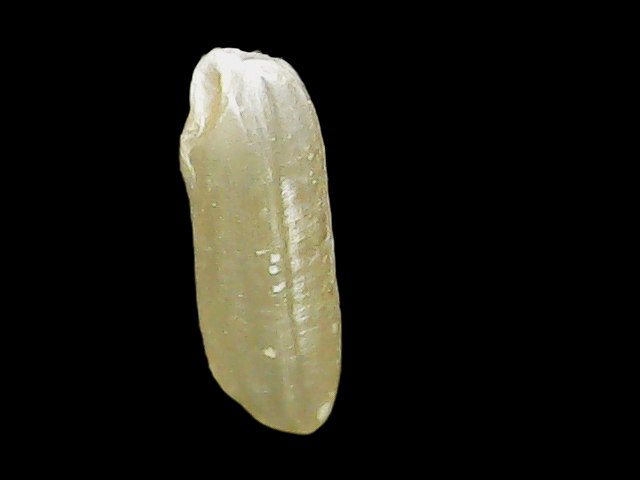
Rice variety: Binadhan16